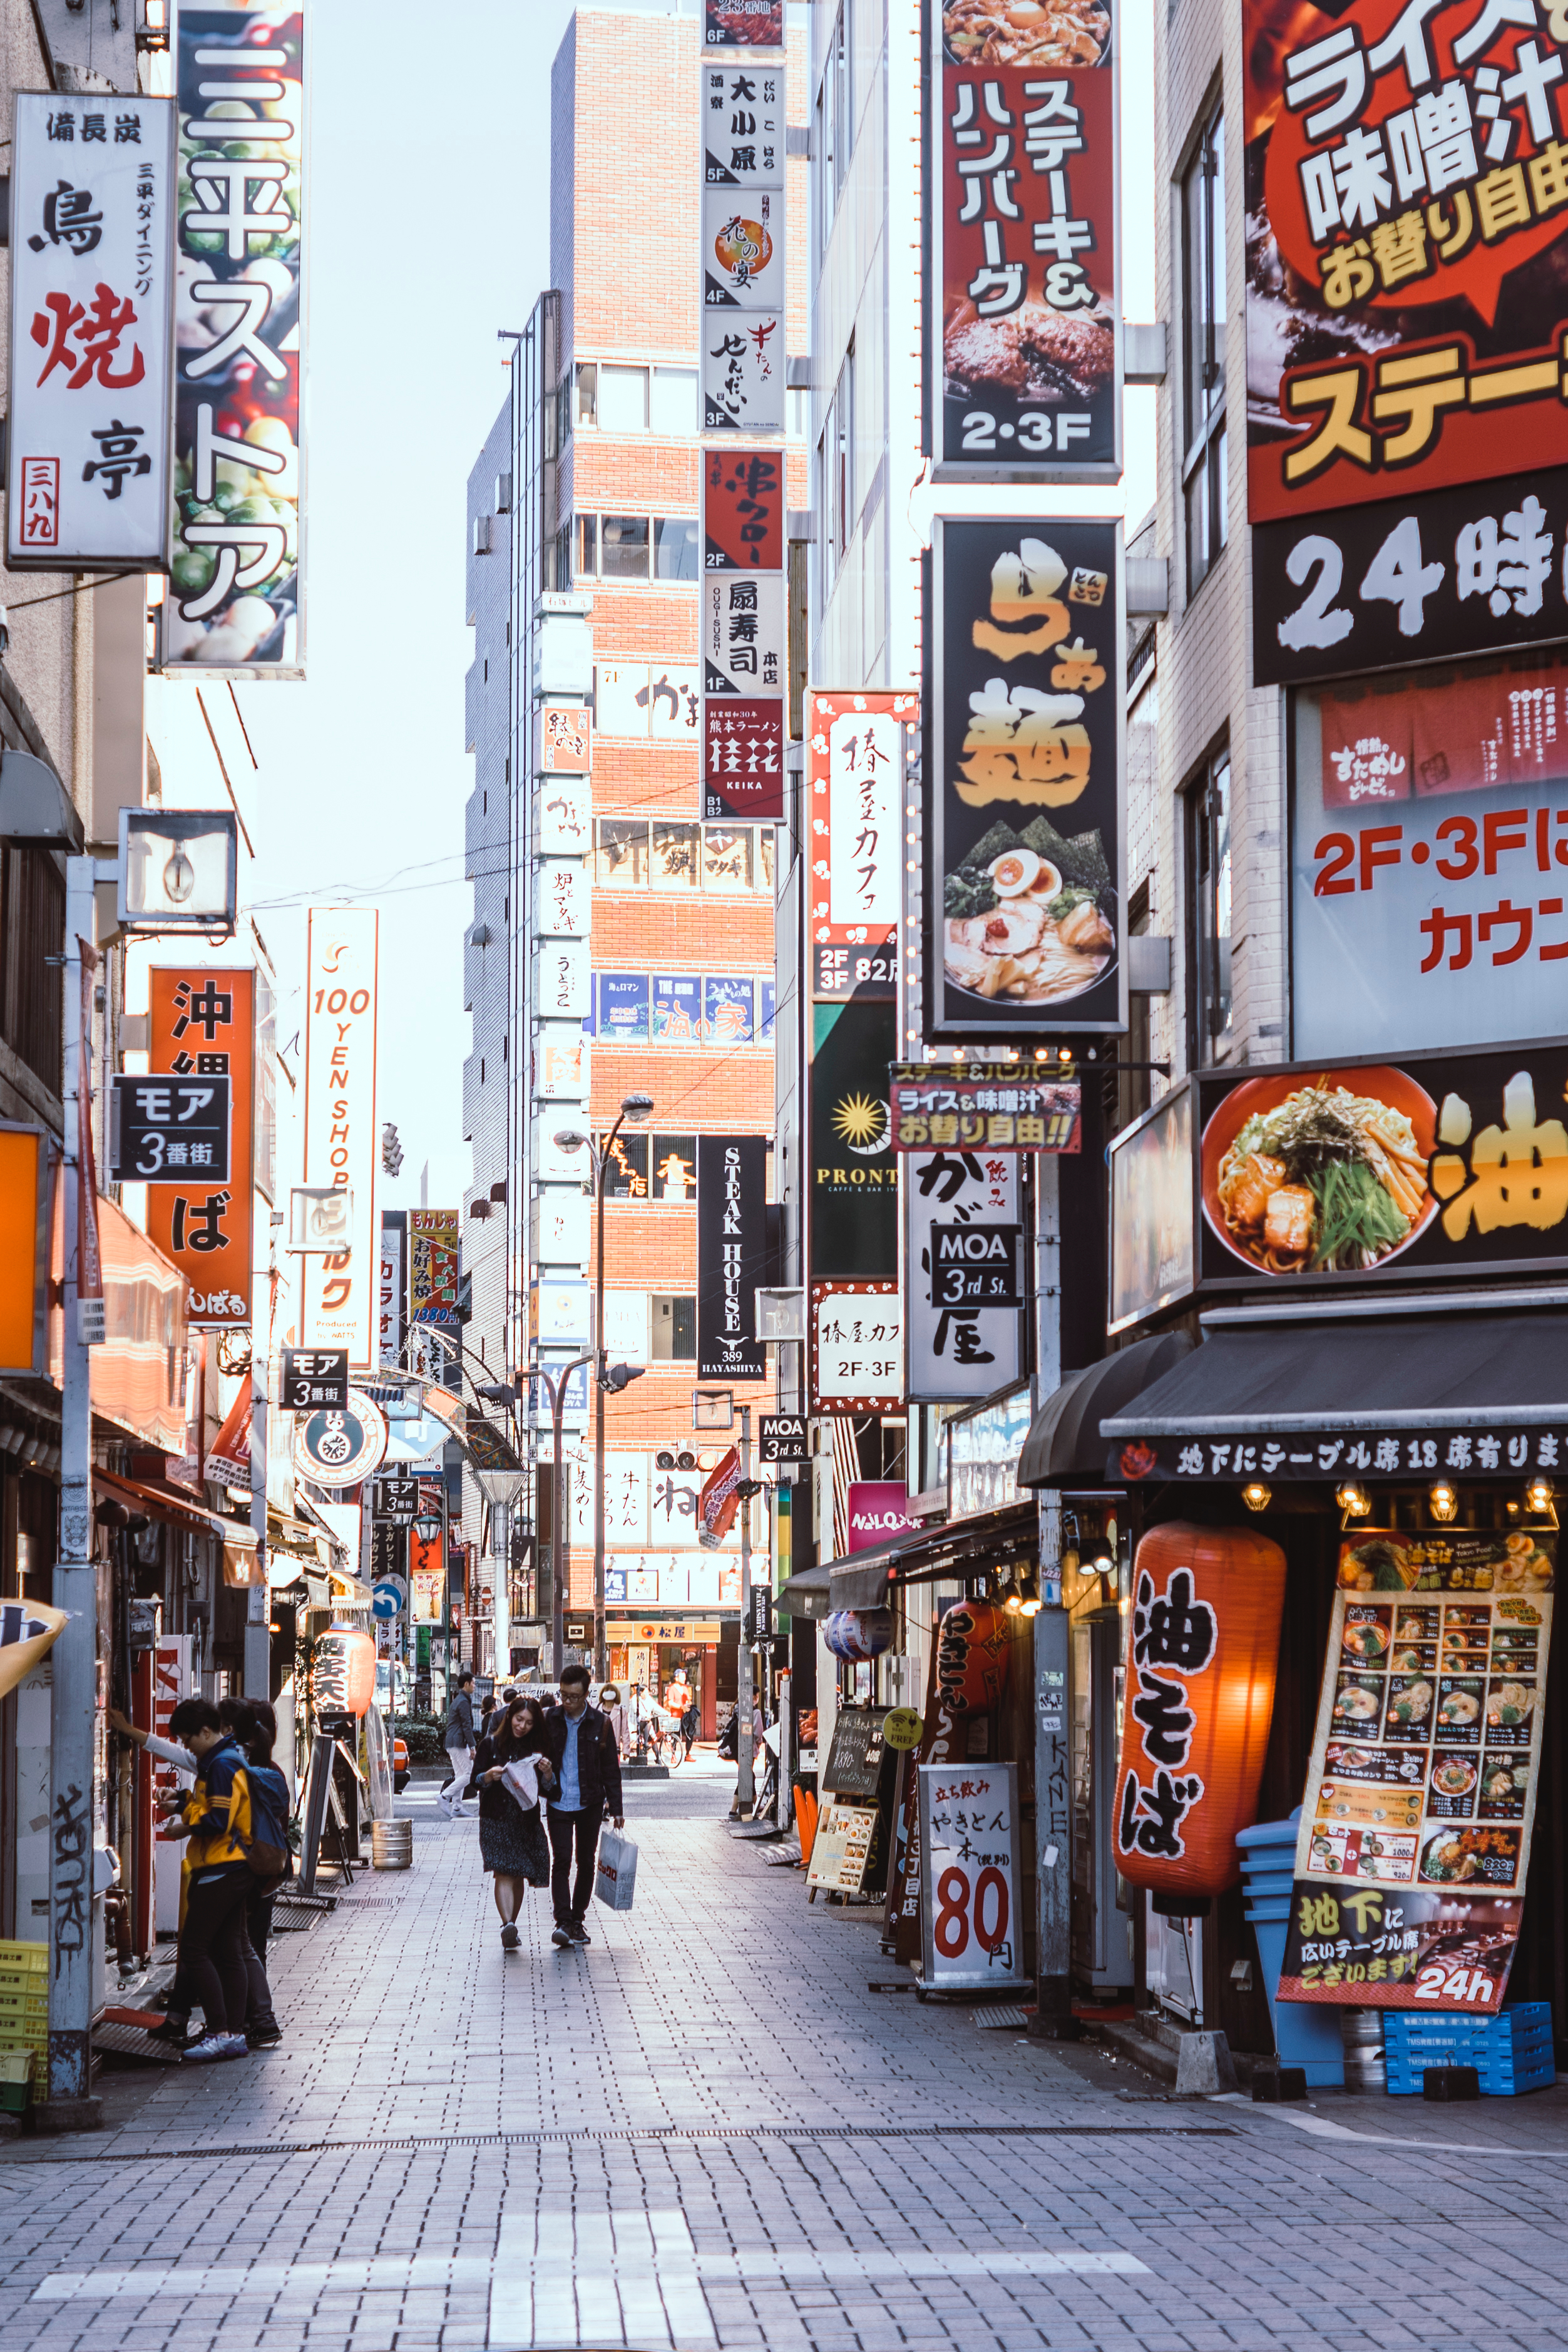
pedestrian, road, street, town, restaurant, city, cityscape, downtown, travel, food, street sign, shopping, lane, infrastructure, metropolis, neighbourhood, urban area, human settlement